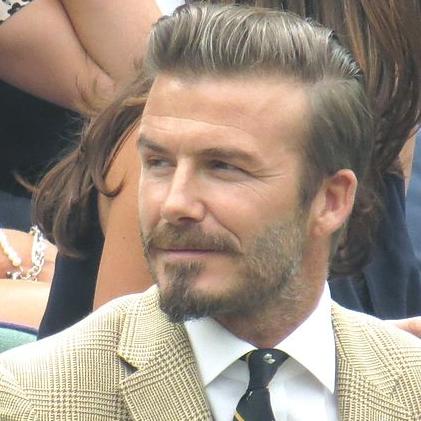
Age: 38